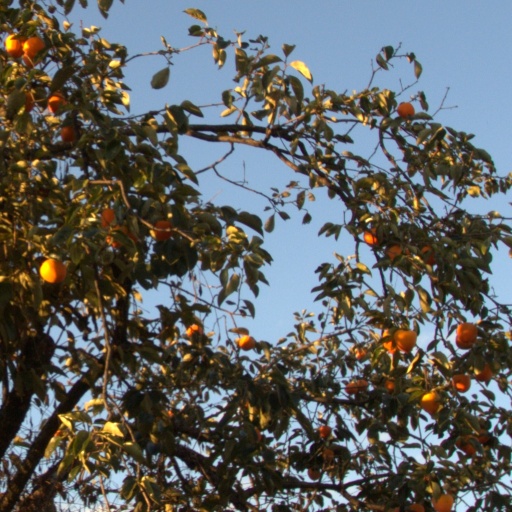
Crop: grape